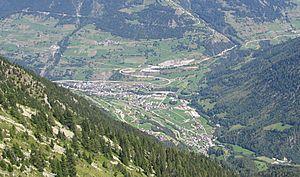
Le val d'Entremont est une vallée de Suisse dans le district d'Entremont en Valais. Il permet notamment de rejoindre l'Italie via le col du Grand-Saint-Bernard et le tunnel du Grand-Saint-Bernard en empruntant la route principale 21.
Orsières est une commune suisse du canton du Valais située dans le district d'Entremont. C'est également le nom du village principal et chef-lieu de cette même commune.